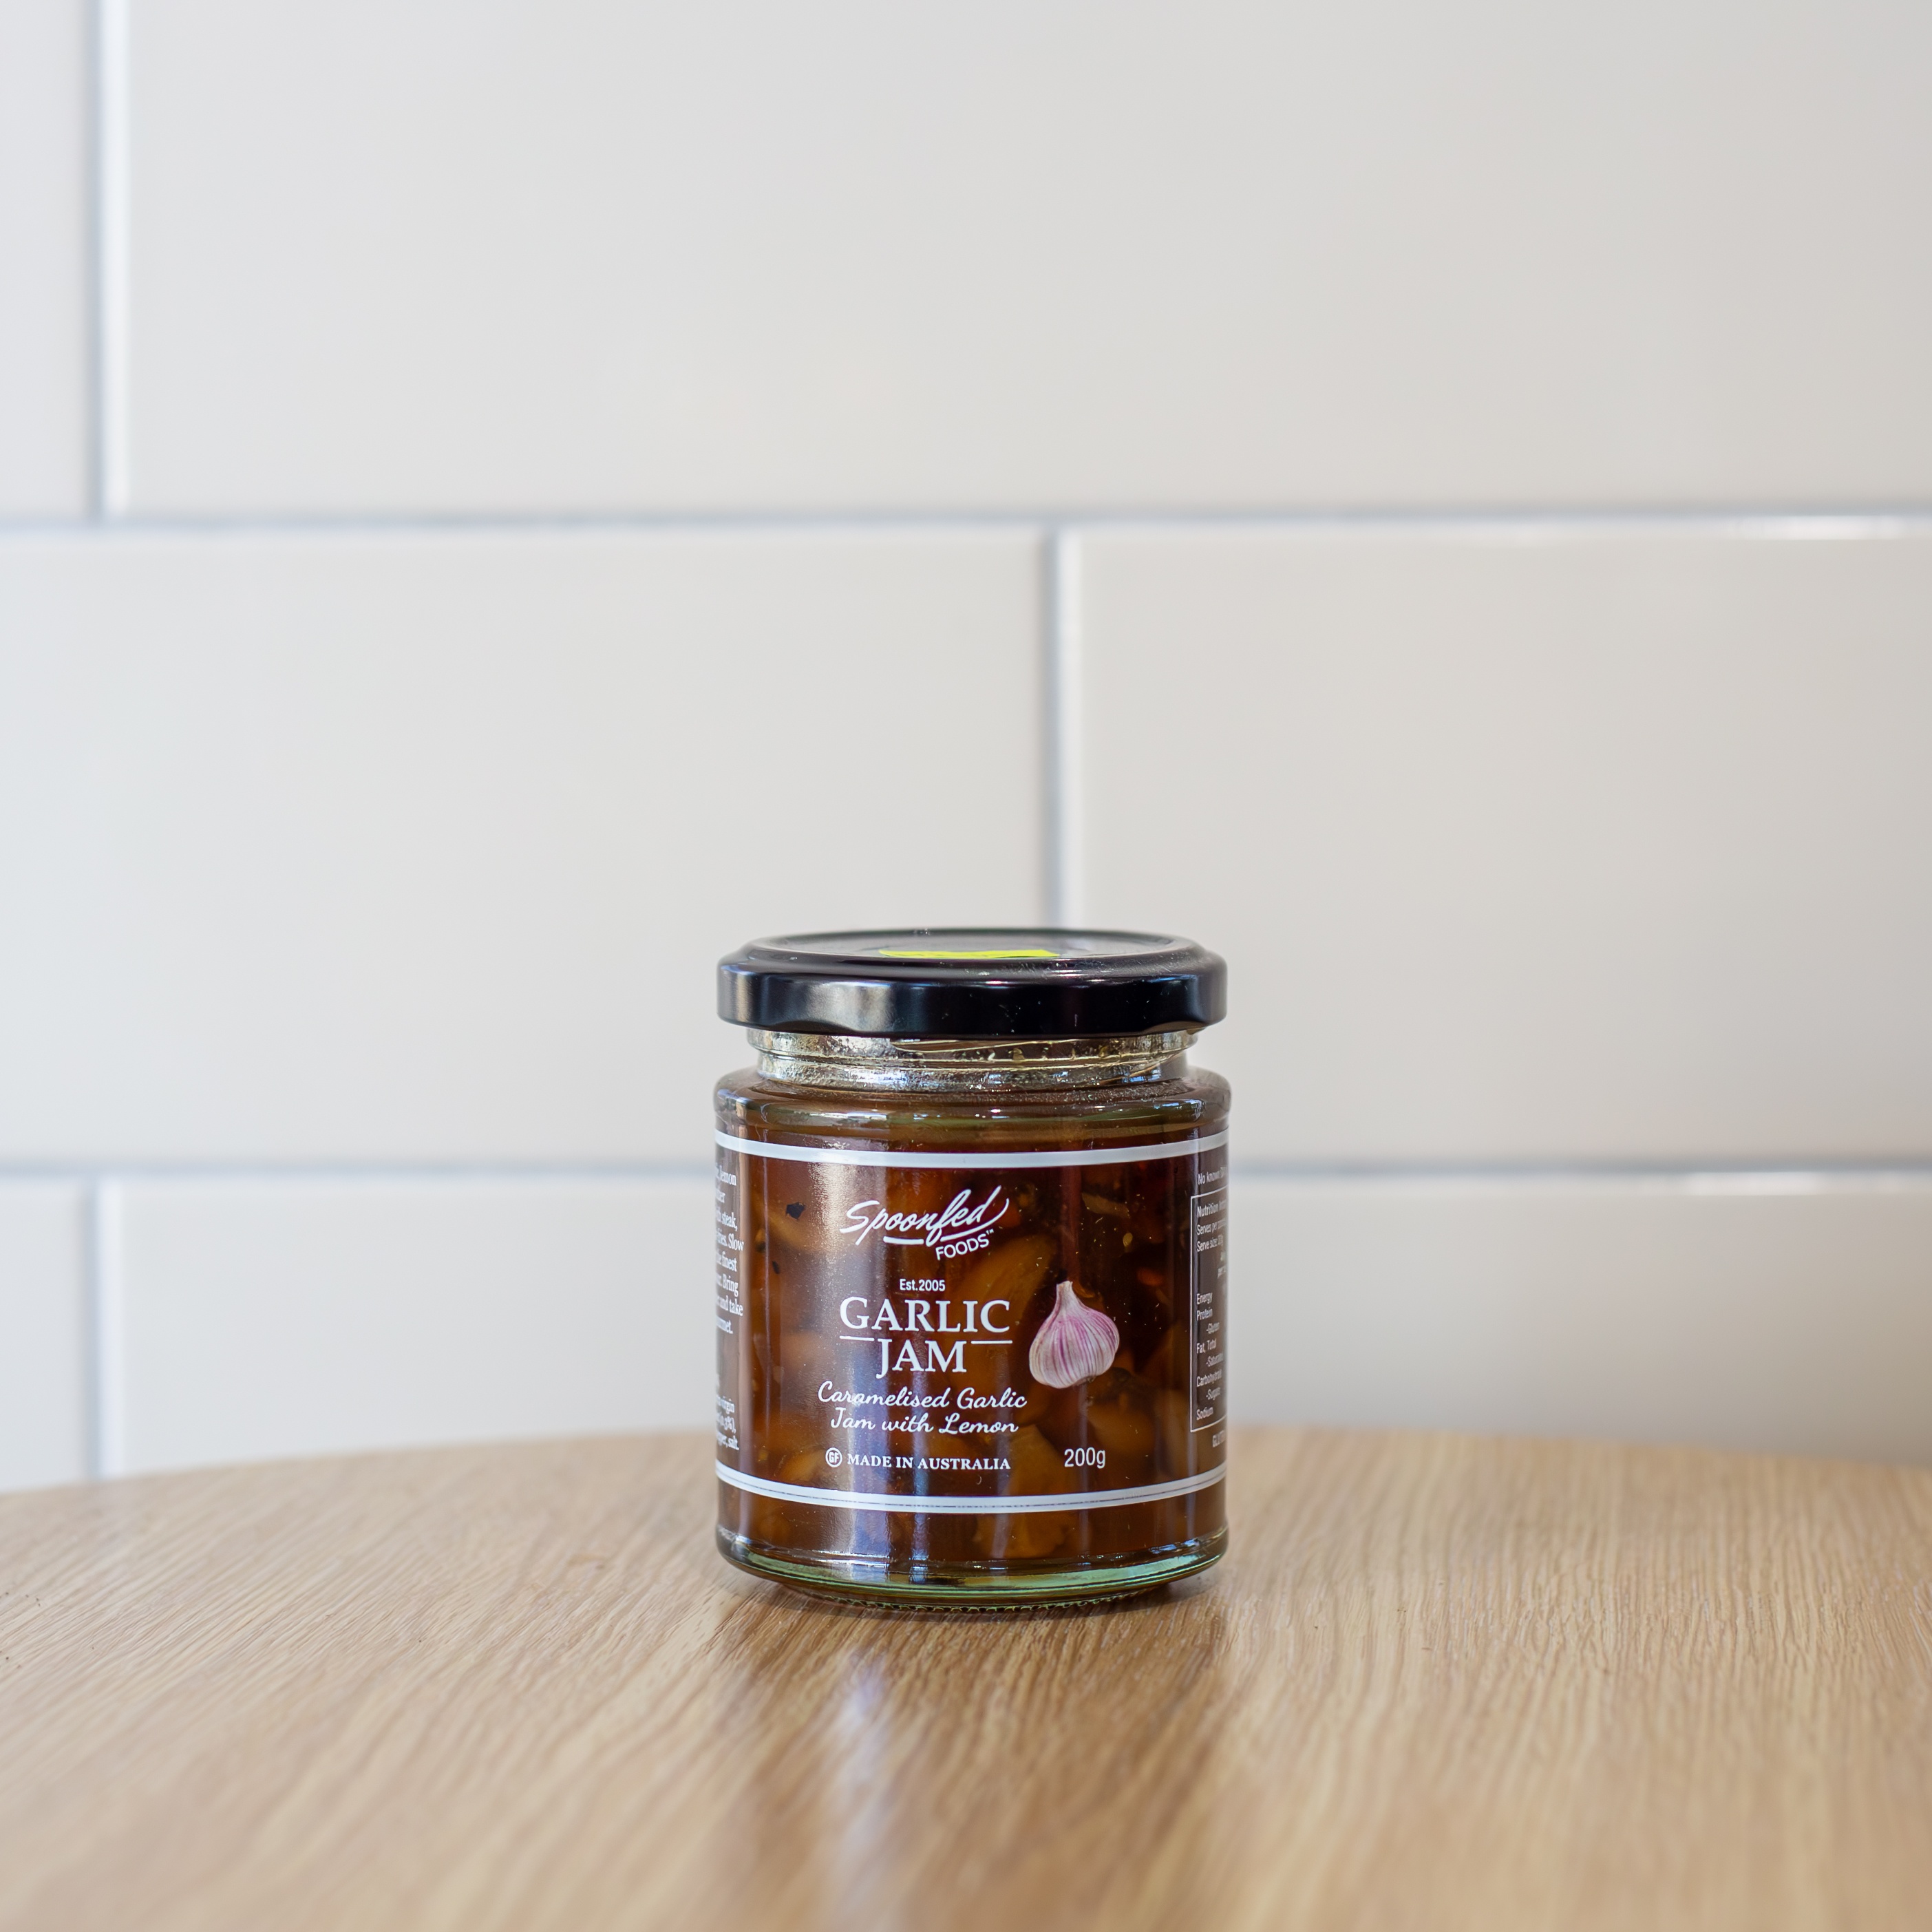
Garlic Jam
Brand: Meat Merchant
Category: Food, Beverages & Tobacco > Food Items > Dips & Spreads > Jams & Jellies